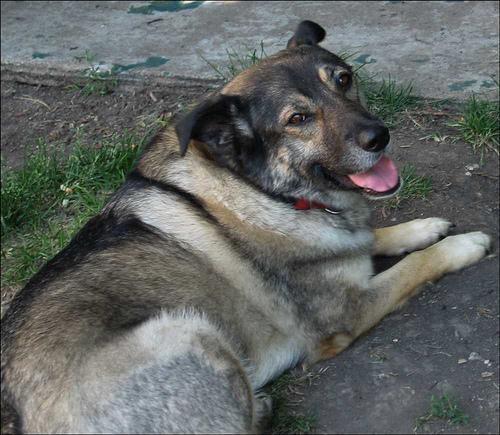
Norwegian_elkhound